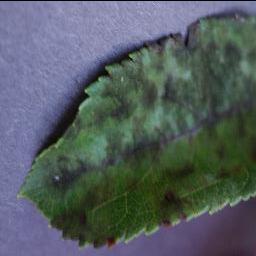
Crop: apple
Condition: scab